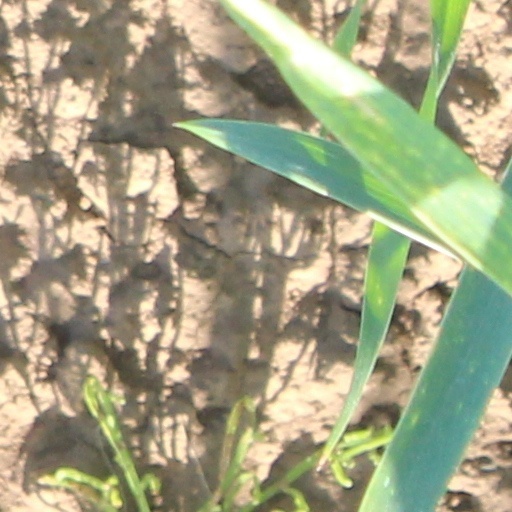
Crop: wheat